The Challenger Sale

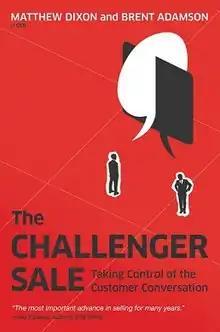
Hardcover edition

The Challenger Sale is the first non-fiction book by Matthew Dixon, Brent Adamson, and their colleagues at CEB Inc. The book was published on November 10, 2011 by Portfolio/Penguin. In the text, the book argues that relationship-building is no longer the best sales method. To sell complex, large-scale business-to-business solutions, customers are changing how they buy so sales people must change how they sell. The authors’ study found that sales reps fall into one of five profiles, and the challenger seller is the highest performer.